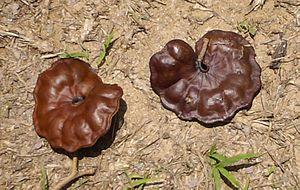
Le guanacaste, ou Enterolobium cyclocarpum, est un arbre de la famille des Mimosaceae, ou des Fabaceae selon la classification phylogénétique. Il est l'arbre national du Costa Rica.